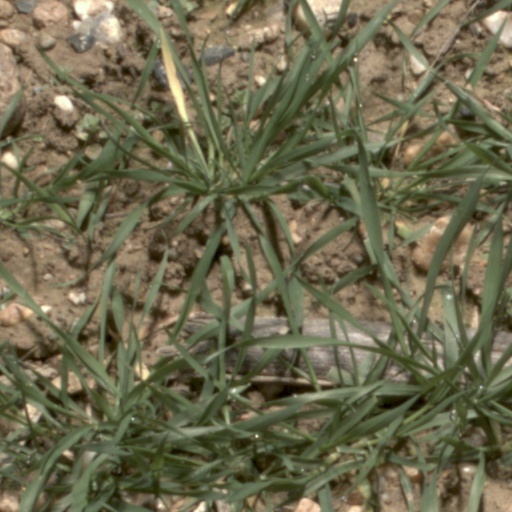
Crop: wheat